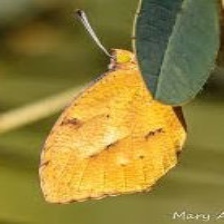
Species: SLEEPY ORANGE
Butterfly family (ImageNet category): sulphur_butterfly